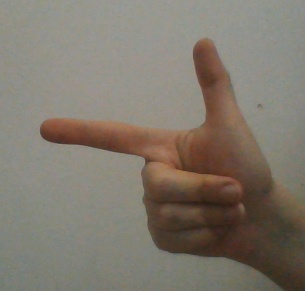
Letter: yaa